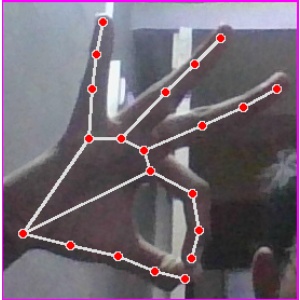
अक्षर: ण